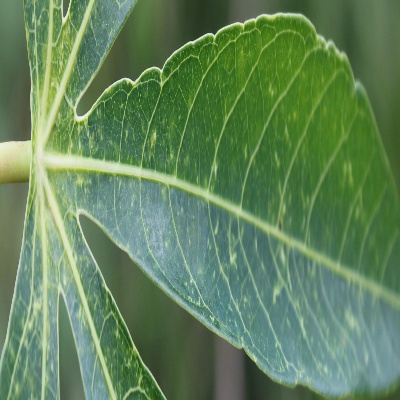
Crop: Cassava
Condition: green mite